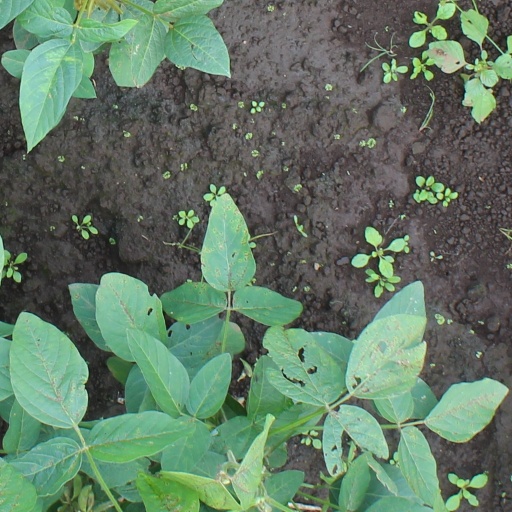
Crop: soybean